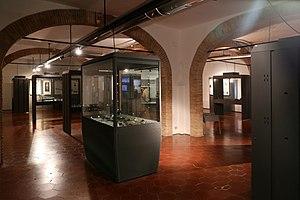
Le Musée archéologique de la Villa Guerrazzi est un musée archéologique italien situé en Toscane, dans la commune de Cecina, dans la province de Livourne.